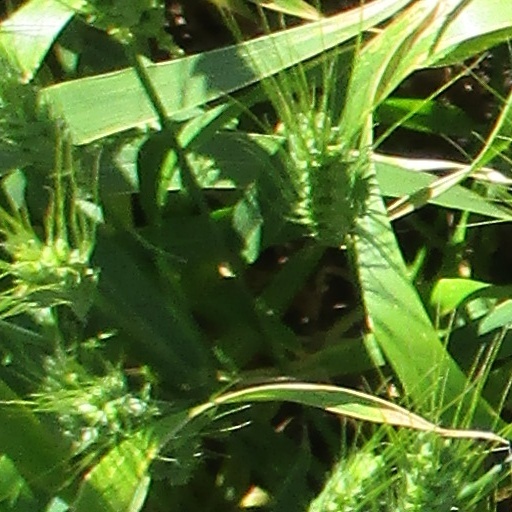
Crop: wheat